Counterculture of the 1960s

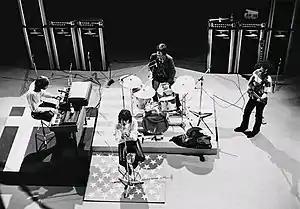
The Doors performing for Danish television in 1968

As numbers of young people became alienated from social norms, they resisted and looked for alternatives. The forms of escape and resistance manifest in many ways including social activism, alternative lifestyles, dress, music and alternative recreational activities, including that of throwing a Frisbee. From hippies tossing the Frisbee at festivals and concerts came today's popular disc sports. Disc sports such as disc freestyle, double disc court, disc guts, Ultimate and disc golf became this sport's first events.